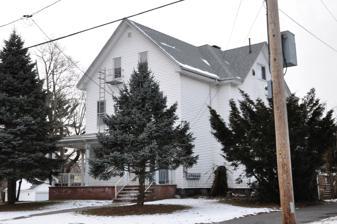
Building: George Dean House
Country: United States of America
Year built: 1871
Historic house in Massachusetts, United States United States historic place George Dean House U.S. National Register of Historic Places Show map of Massachusetts Show map of the United States Location 135 Winthrop St., Taunton, Massachusetts Coordinates 41°53′42″N 71°6′16″W / 41.89500°N 71.10444°W / 41.89500; -71.10444 Built 1871 Architectural style Italianate MPS Taunton MRA NRHP reference No. 84002105 Added to NRHP July 5, 1984 The George Dean House is a historic house located at 135 Winthrop Street in Taunton, Massachusetts . Description and history The house was built in 1871 in the Italianate style. The 2 + 1 ⁄ 2 -story, gable front house originally contained clapboard siding with decorative window trims and a large wraparound porch with detailed wood posts. The attic also had two semi-round windows under the front gable. It was added to the National Register of Historic Places on July 5, 1984. However, since that time, the house has been covered with vinyl siding and the original windows and decorative wood trim has been removed. The large porch has also been altered. See also National Register of Historic Places listings in Taunton, Massachusetts References